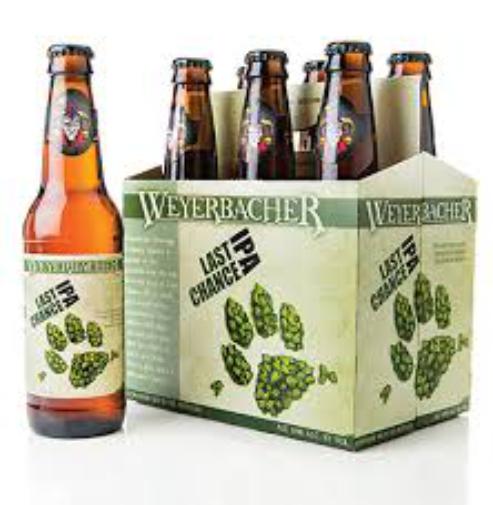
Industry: Necessities